Battle of Arzobispo

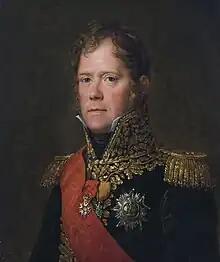
Marshal Michel Ney

Alburquerque posted one cavalry regiment at the river bank and only two or three battalions to hold the Arzobispo bridge and the artillery redoubt behind it. The rest of the infantry and cavalry were held well back from the river. Soult cleverly planned his assault to occur during the Spanish "siesta". La Houssaye's dragoon division would spearhead the attack, followed in turn by Lorge's brigade, the II Corps cavalry, and the V Corps horsemen. The 4,000 troopers were trailed by Girard's division, of which one brigade would follow the cavalry and one brigade would rush the bridge if the cavalry attack succeeded. Gazan's division was ordered to support Girard, while the II Corps infantry waited in reserve. As soon as the assault commenced, the light artillery batteries were instructed to unlimber at the river bank and take the enemy guns under fire.